Bob Malmström

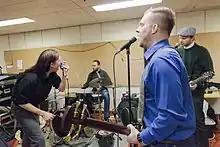
Rehearsals in 2013.

Bob Malmström is a Finland-Swedish hardcore punk band from Helsinki. The band claims to have "the right kinds of values that emphasizes and contemptuous of the poor ‘porvaricore’, which breaks the traditional punk-left alignment pattern". The members are Carolus Aminoff, Olof Palmén, Carl Johan Langenskiöld, and Wilhelm Wahlroos.